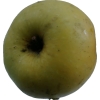
Label: Apple 13